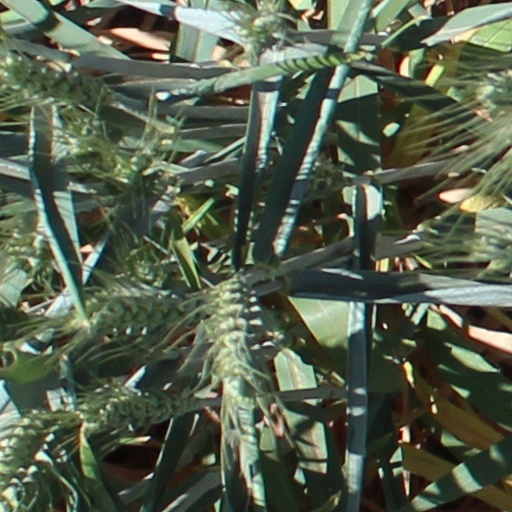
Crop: wheat